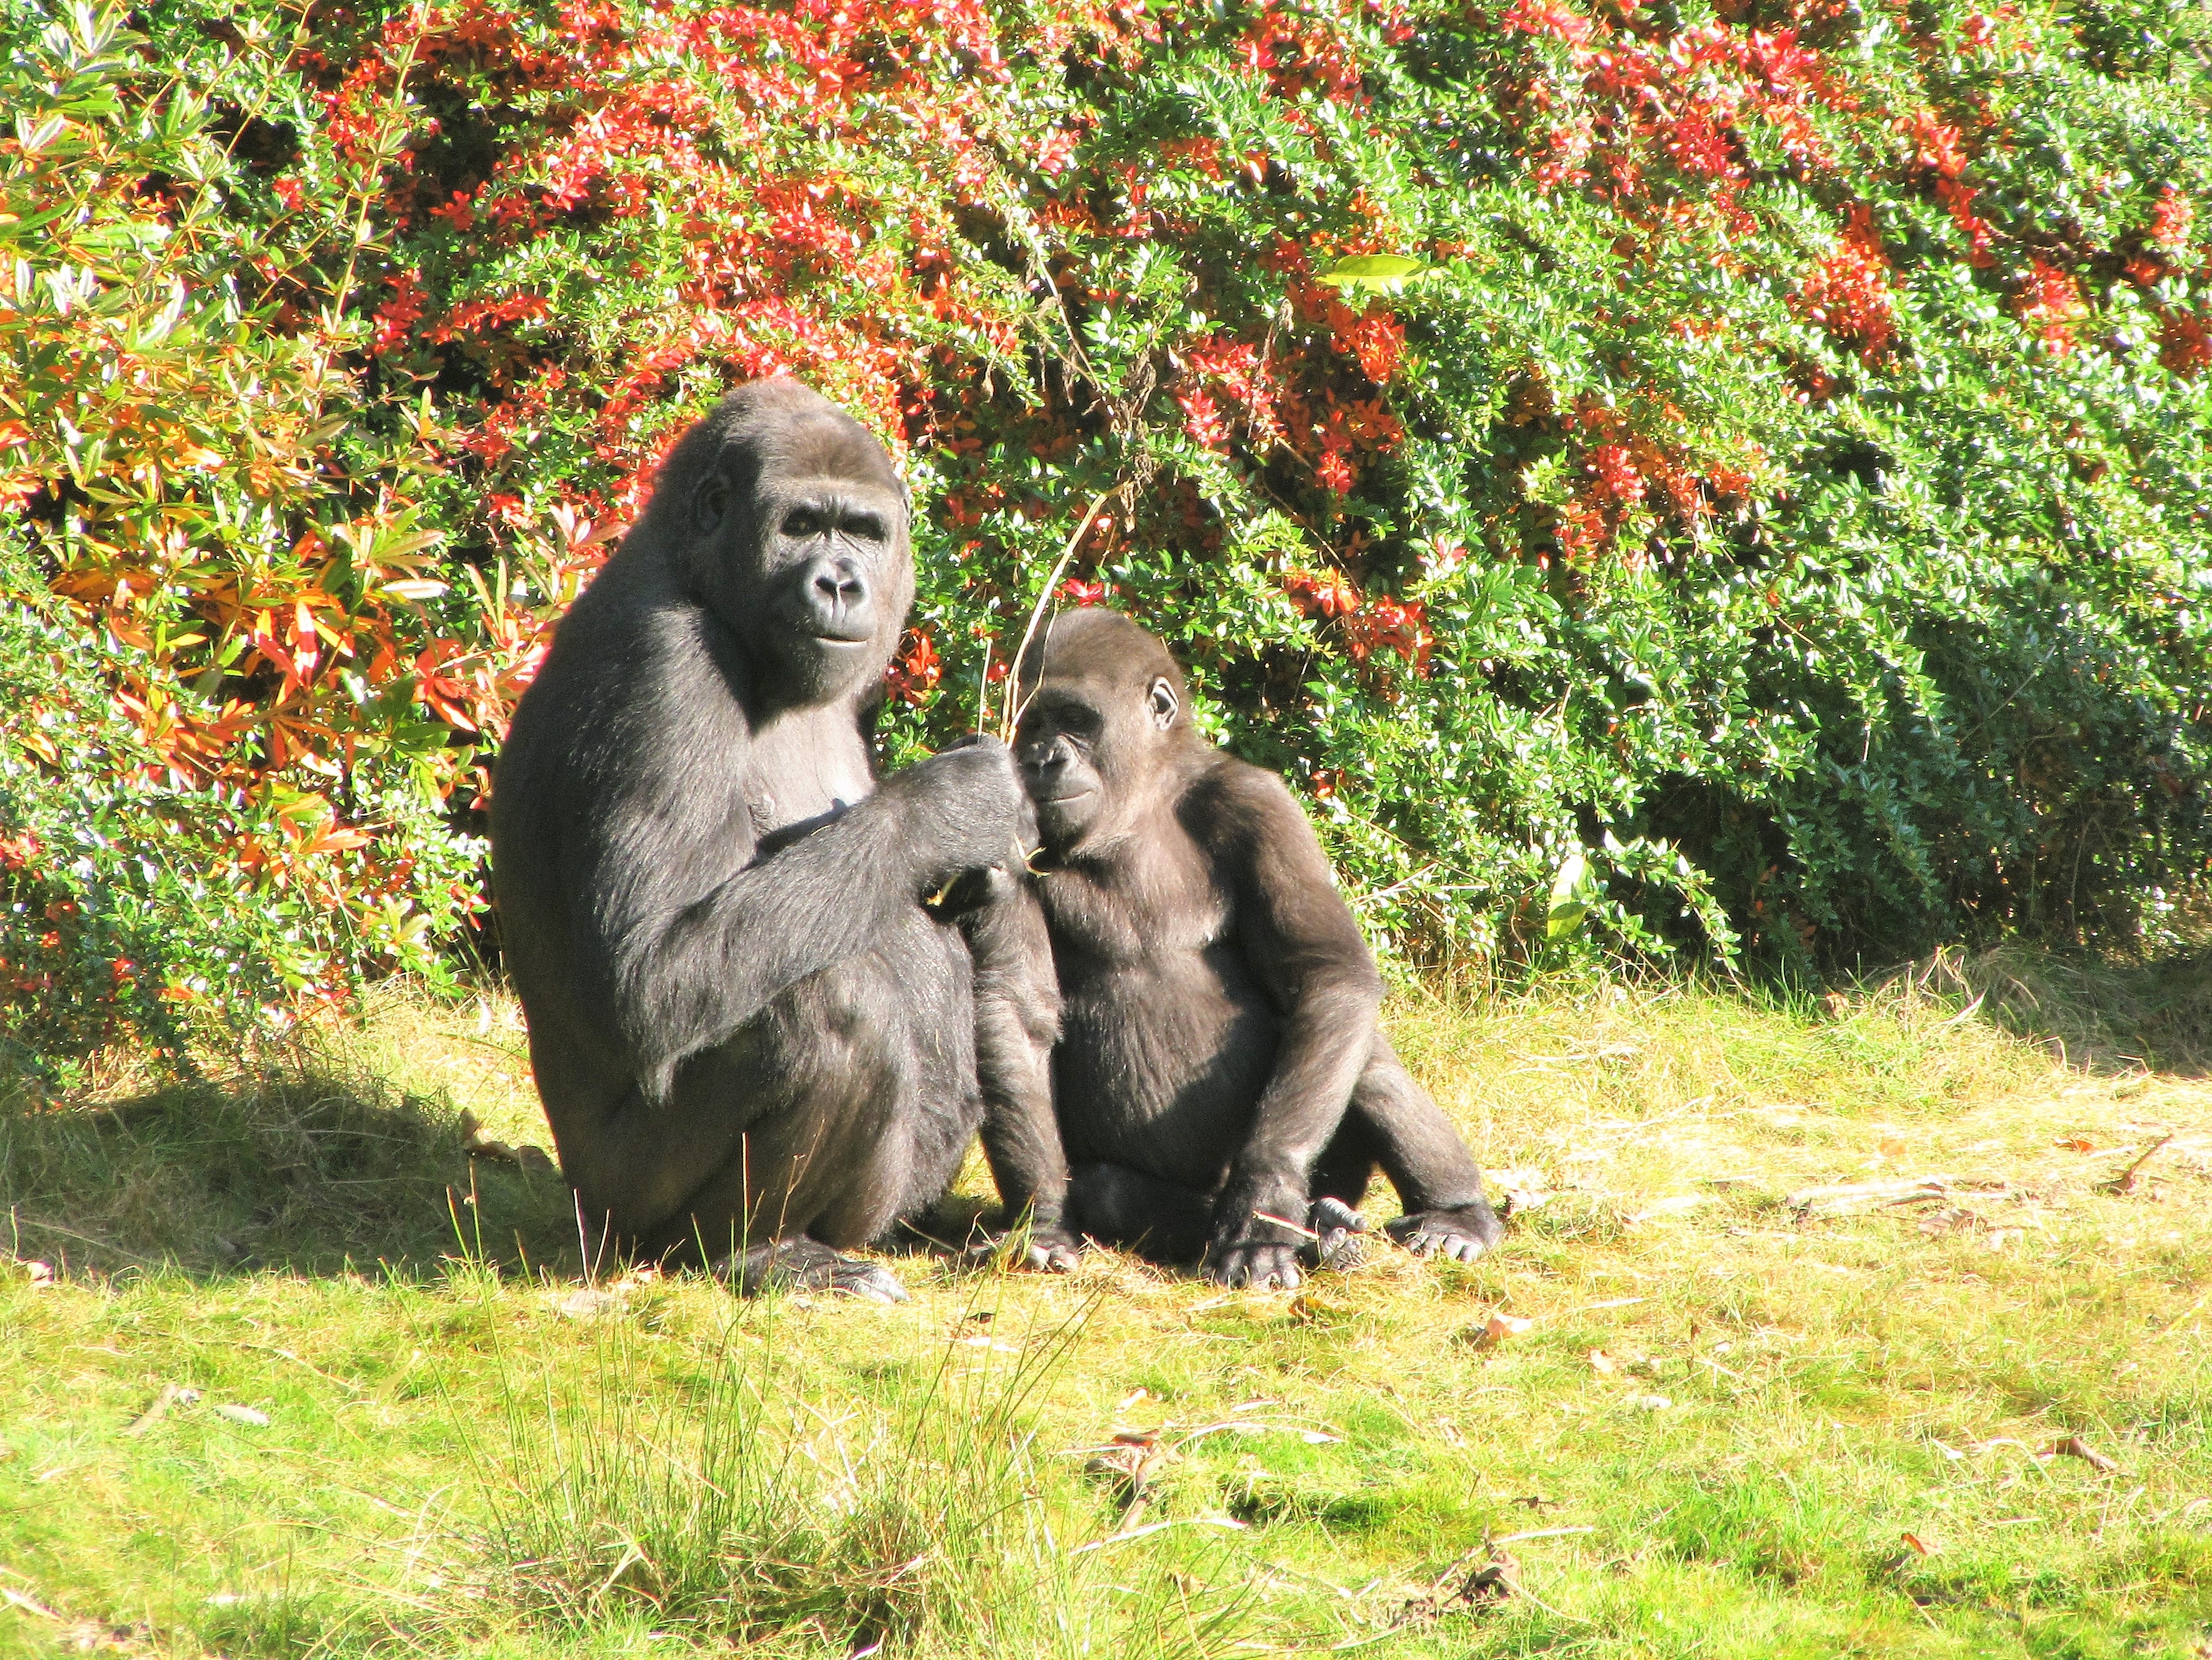
wildlife, zoo, mammal, fauna, primate, chimpanzee, vertebrate, old world monkey, western gorilla, great ape